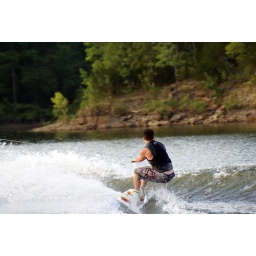
My friend Austin wakeboarding on lake Degray. My first try at watersports photography. I was in a boat beside him.